MESSENGER

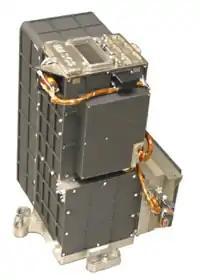

Determined the characteristics of the tenuous atmosphere surrounding Mercury by measuring ultraviolet light emissions, and ascertained the prevalence of iron and titanium minerals on the surface by measuring the reflectance of infrared light.